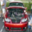
Label: automobile